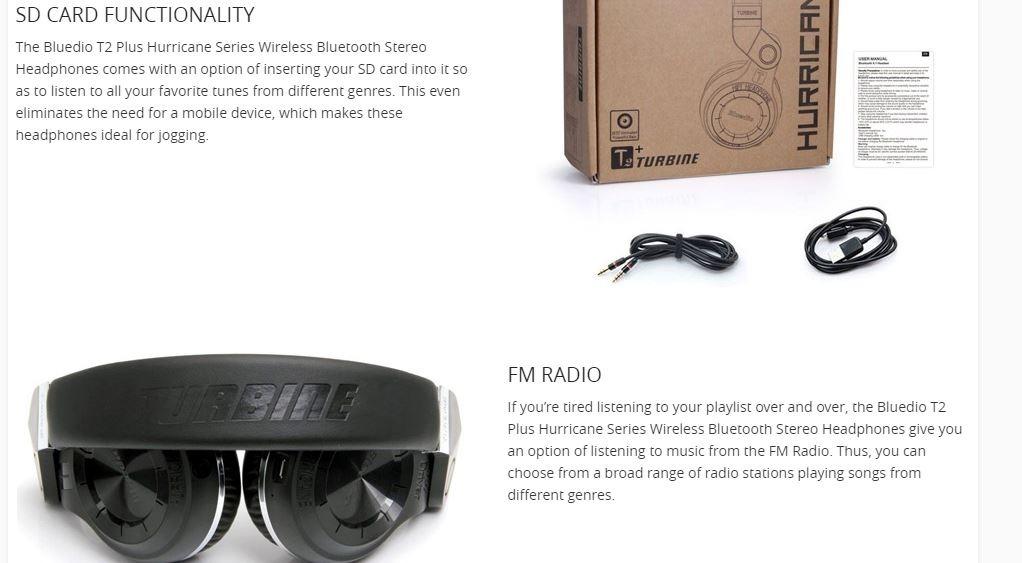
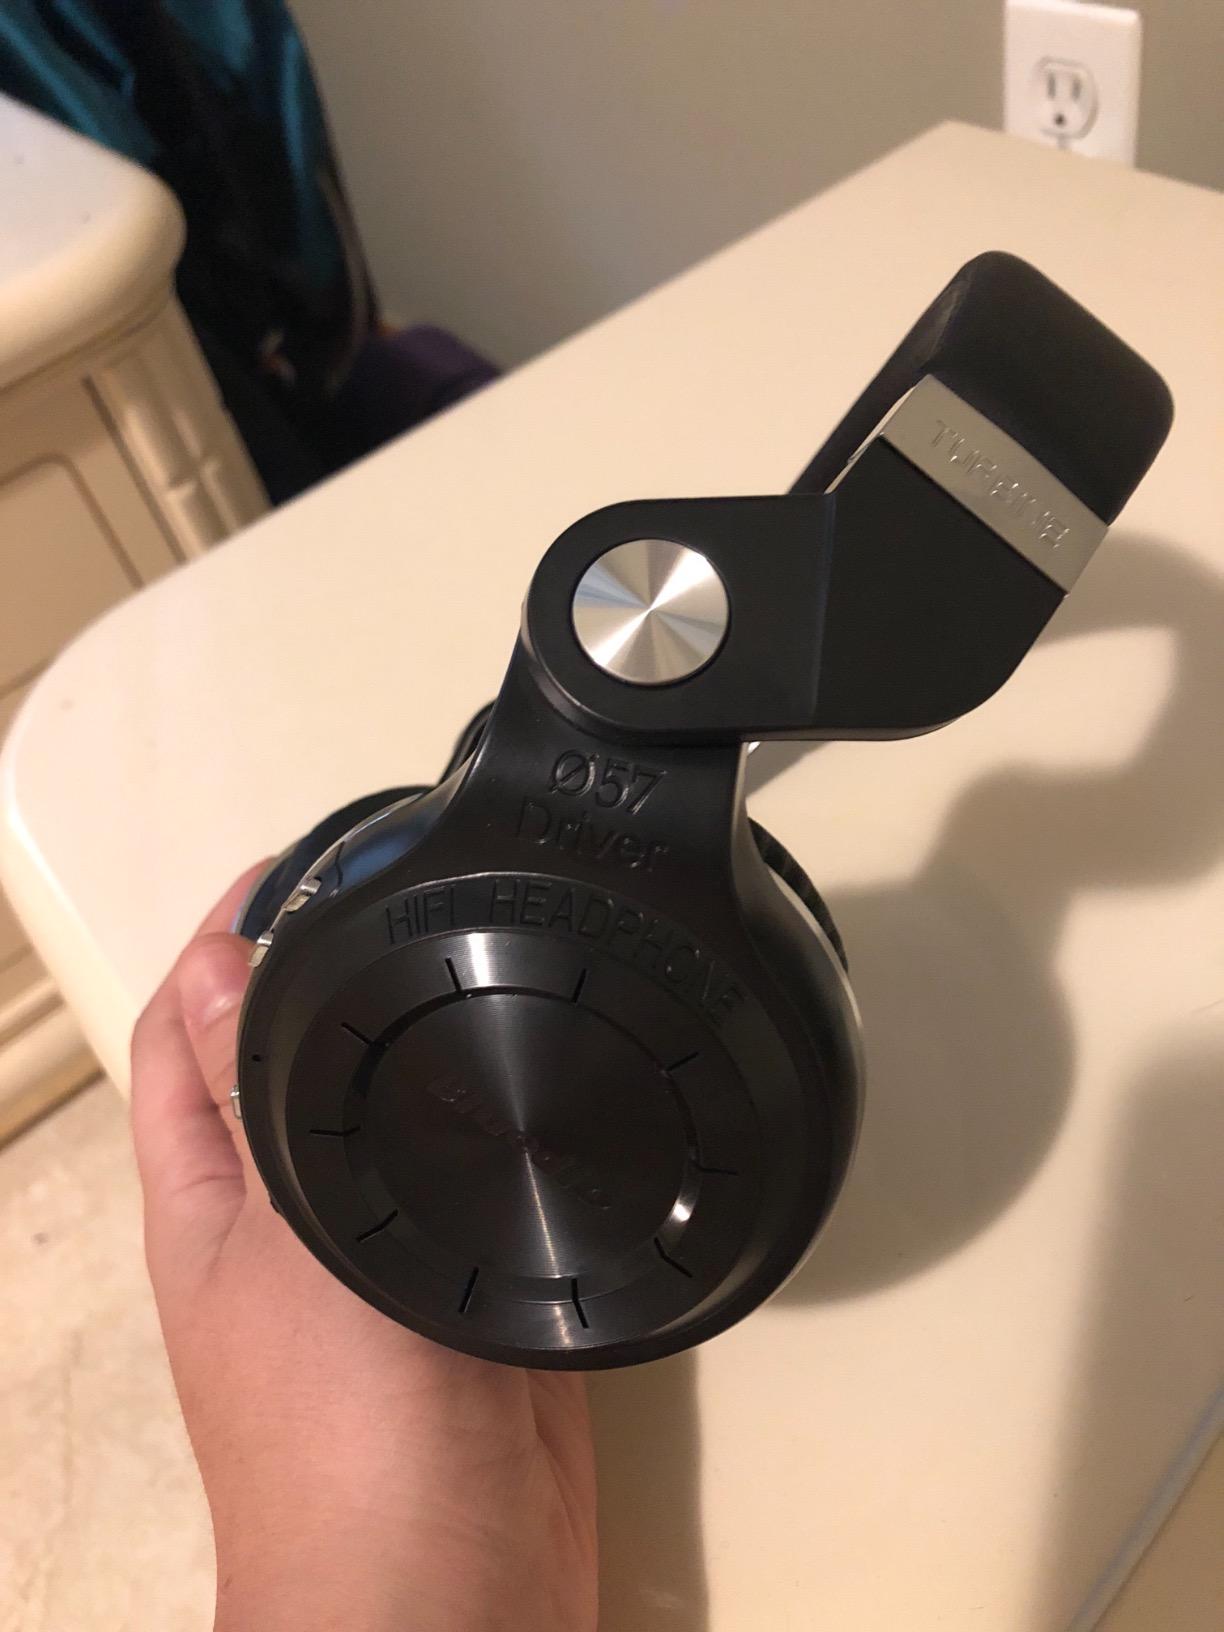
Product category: headphones
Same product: yes